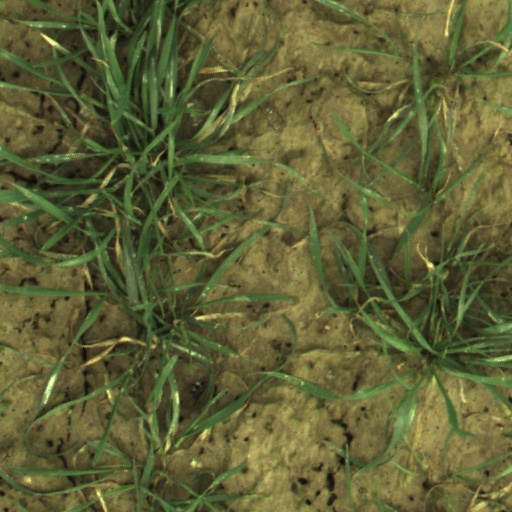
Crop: wheat